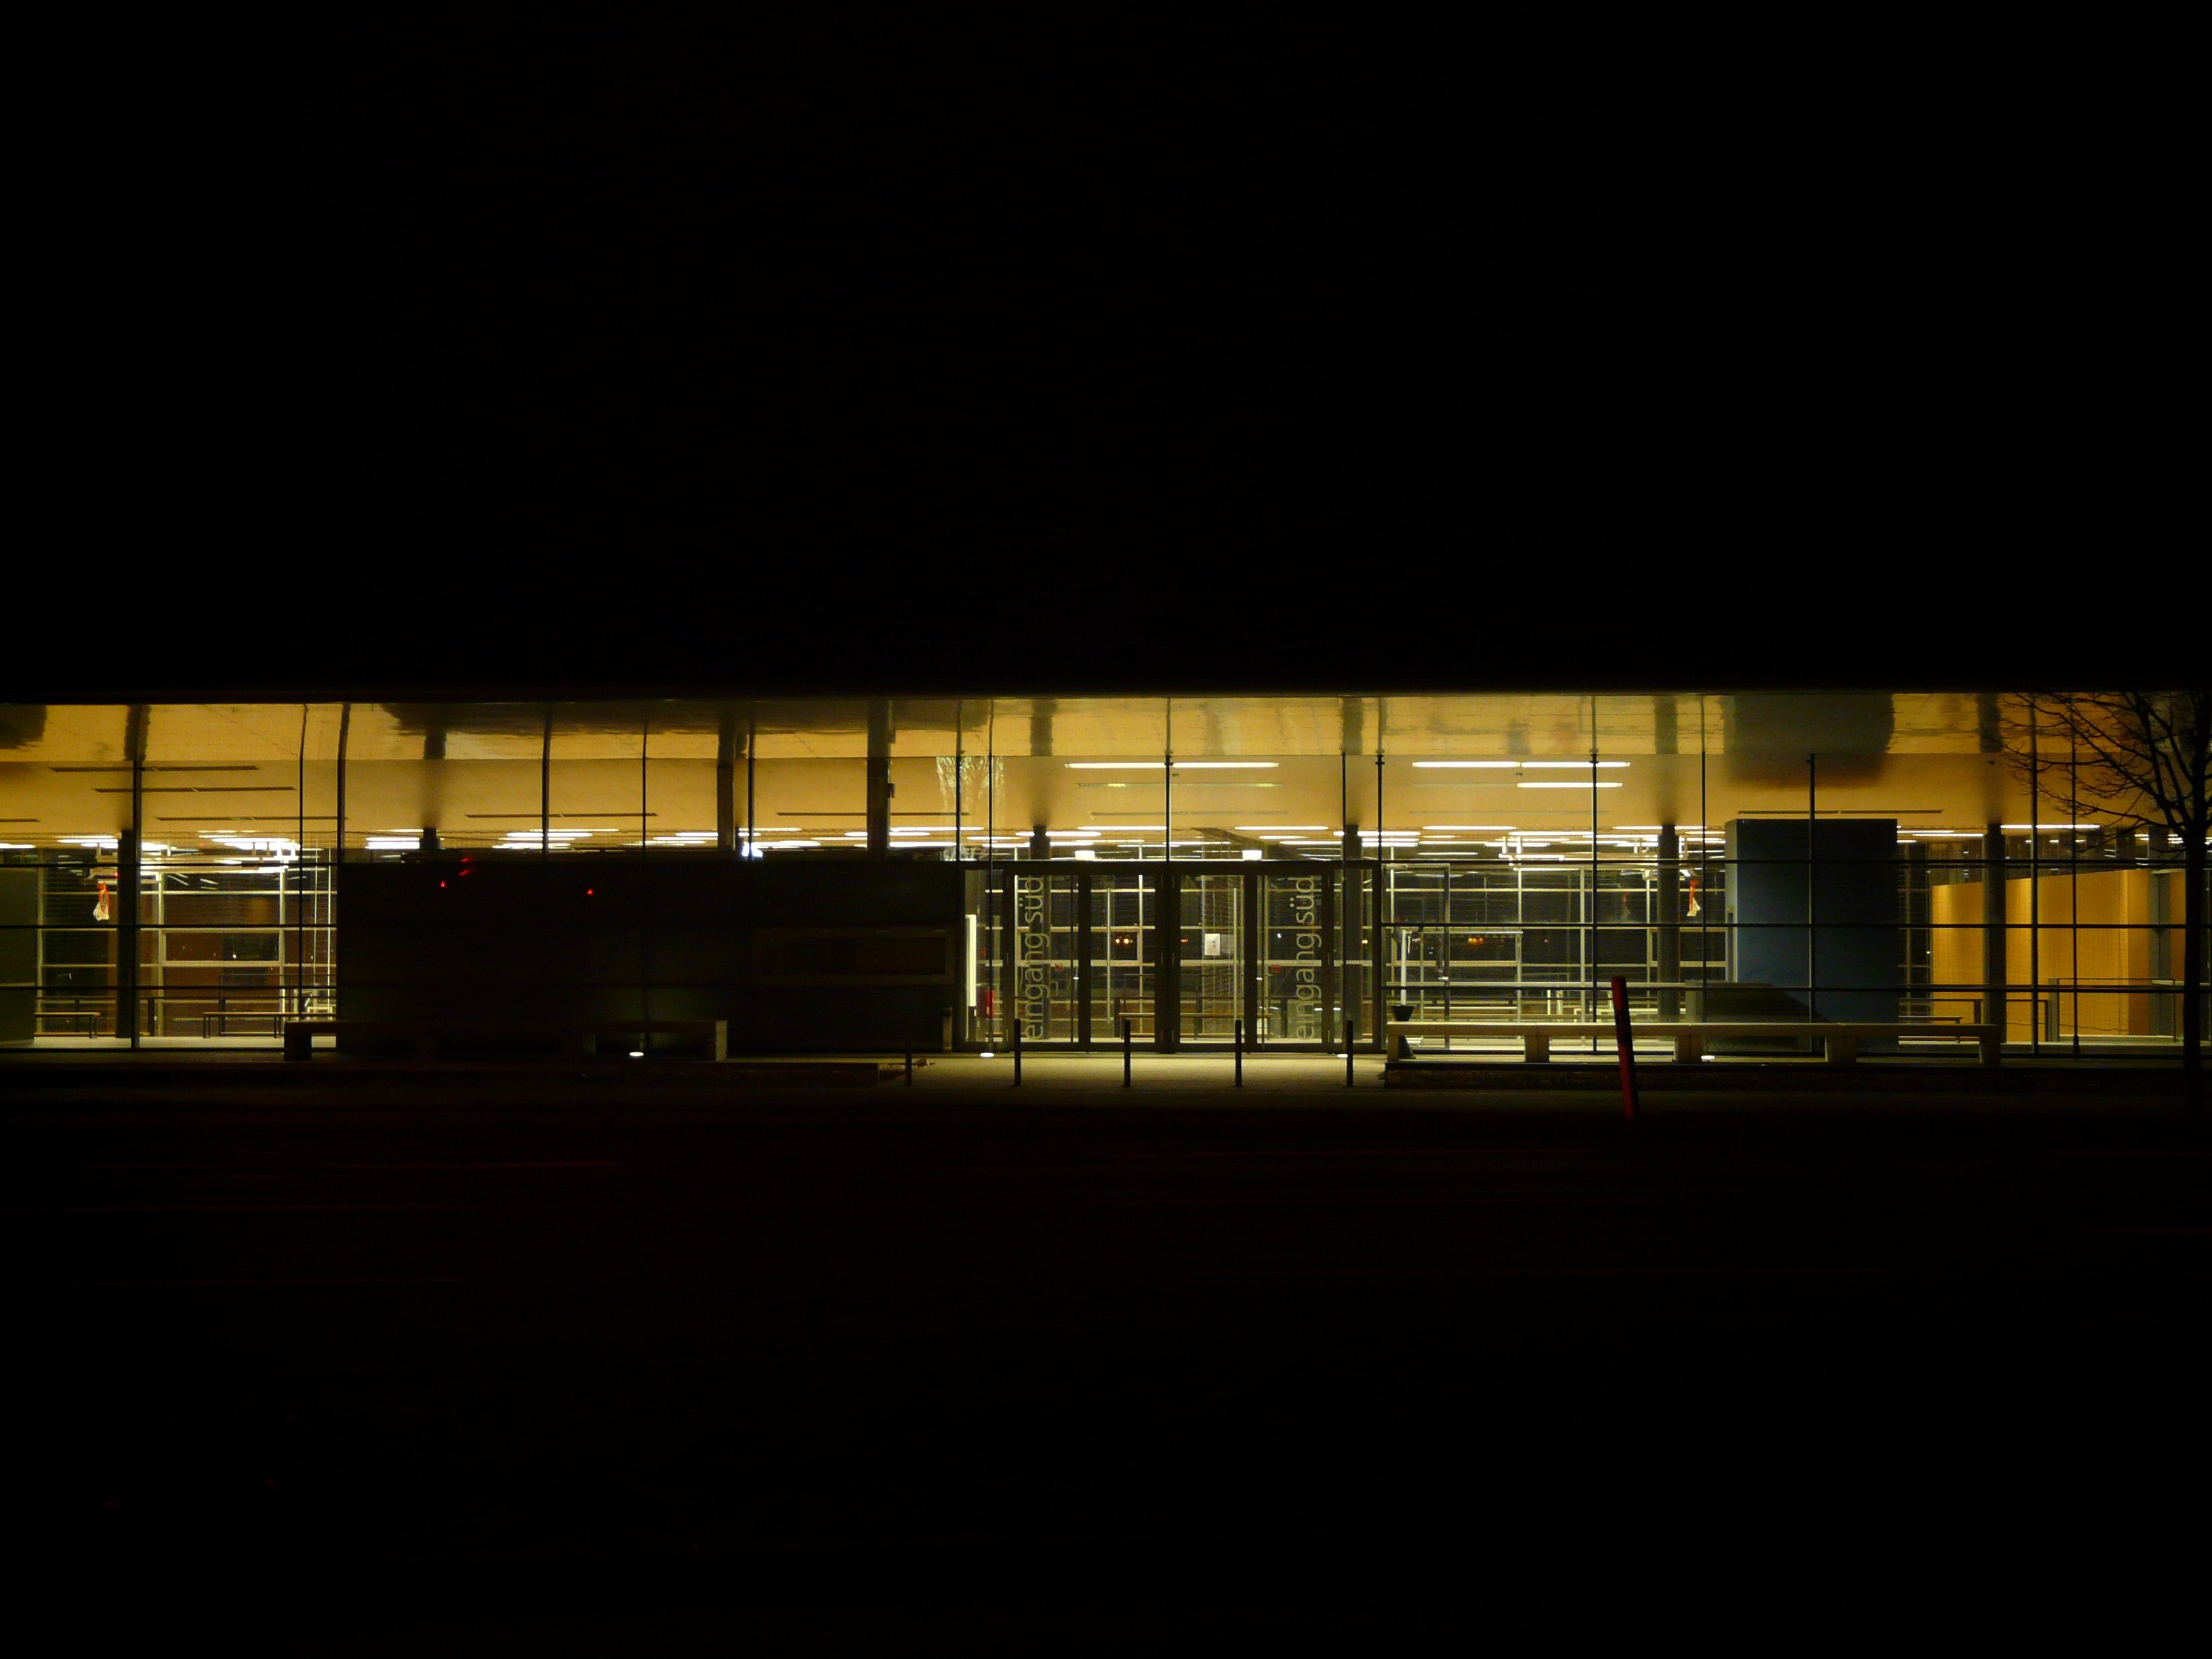
light, architecture, structure, night, building, reflection, facade, darkness, lighting, stadium, design, shape, sports hall, sport venue